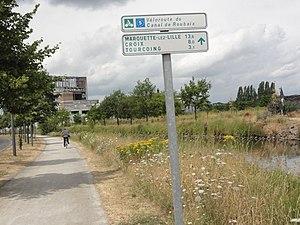
Roubaix (Nord) Véloroute du Canal de Roubaix
L’EuroVelo 5, également dénommée « la via Romea Francigena », est une véloroute EuroVelo faisant partie d’un programme d’aménagement de voies cyclables à l’échelle européenne. Longue de 3 900 km, elle relie Londres en Angleterre à Brindisi en Italie.